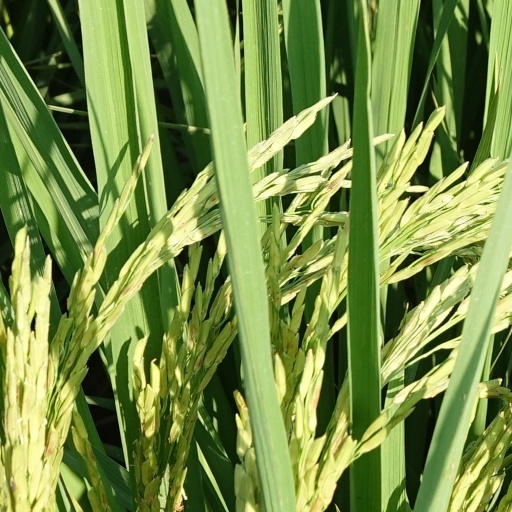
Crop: rice